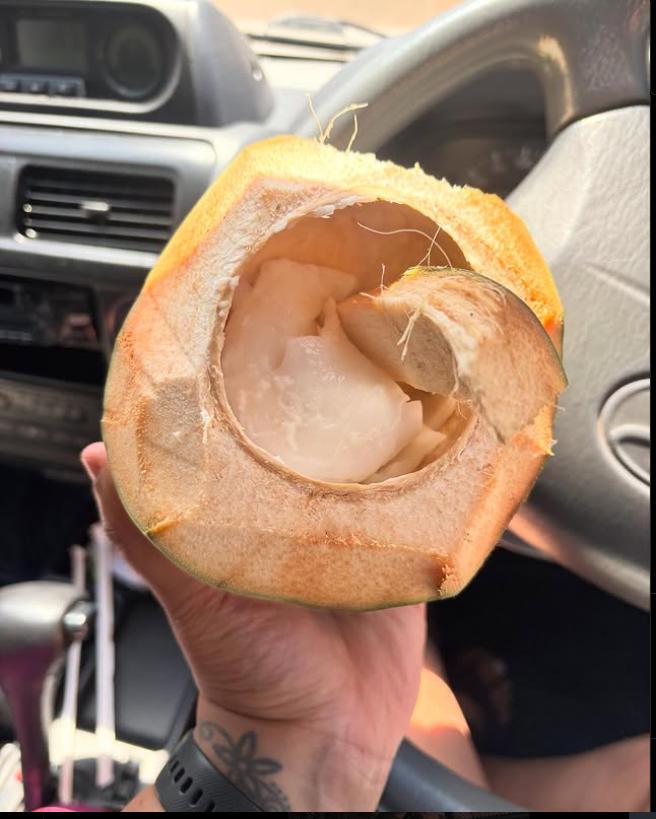
Haya ni mabaki ya dafu, dafu ambalo linapatika sana na linauzwa sana katika ukanda wa pwani kwa sababu huko ndo yanapatikana sana. Haya ni mabaki yake baada ya kukunywa maji yaliyoko ndani tunapata kitu kama hiki.